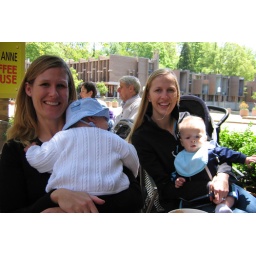
lake anne coffee house in reston